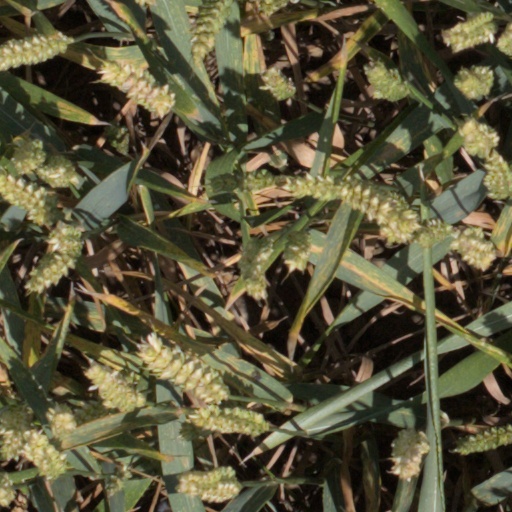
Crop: wheat